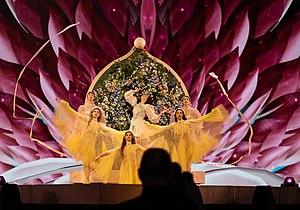
La Grèce est l'un des quarante et un pays participants du Concours Eurovision de la chanson 2019, qui se déroule à Tel-Aviv en Israël. Le pays est représenté par Katerine Duska et sa chanson Better Love, sélectionnées en interne par le diffuseur grec ERT. Le pays se classe 21ᵉ lors de la finale du Concours, recevant 74 points.